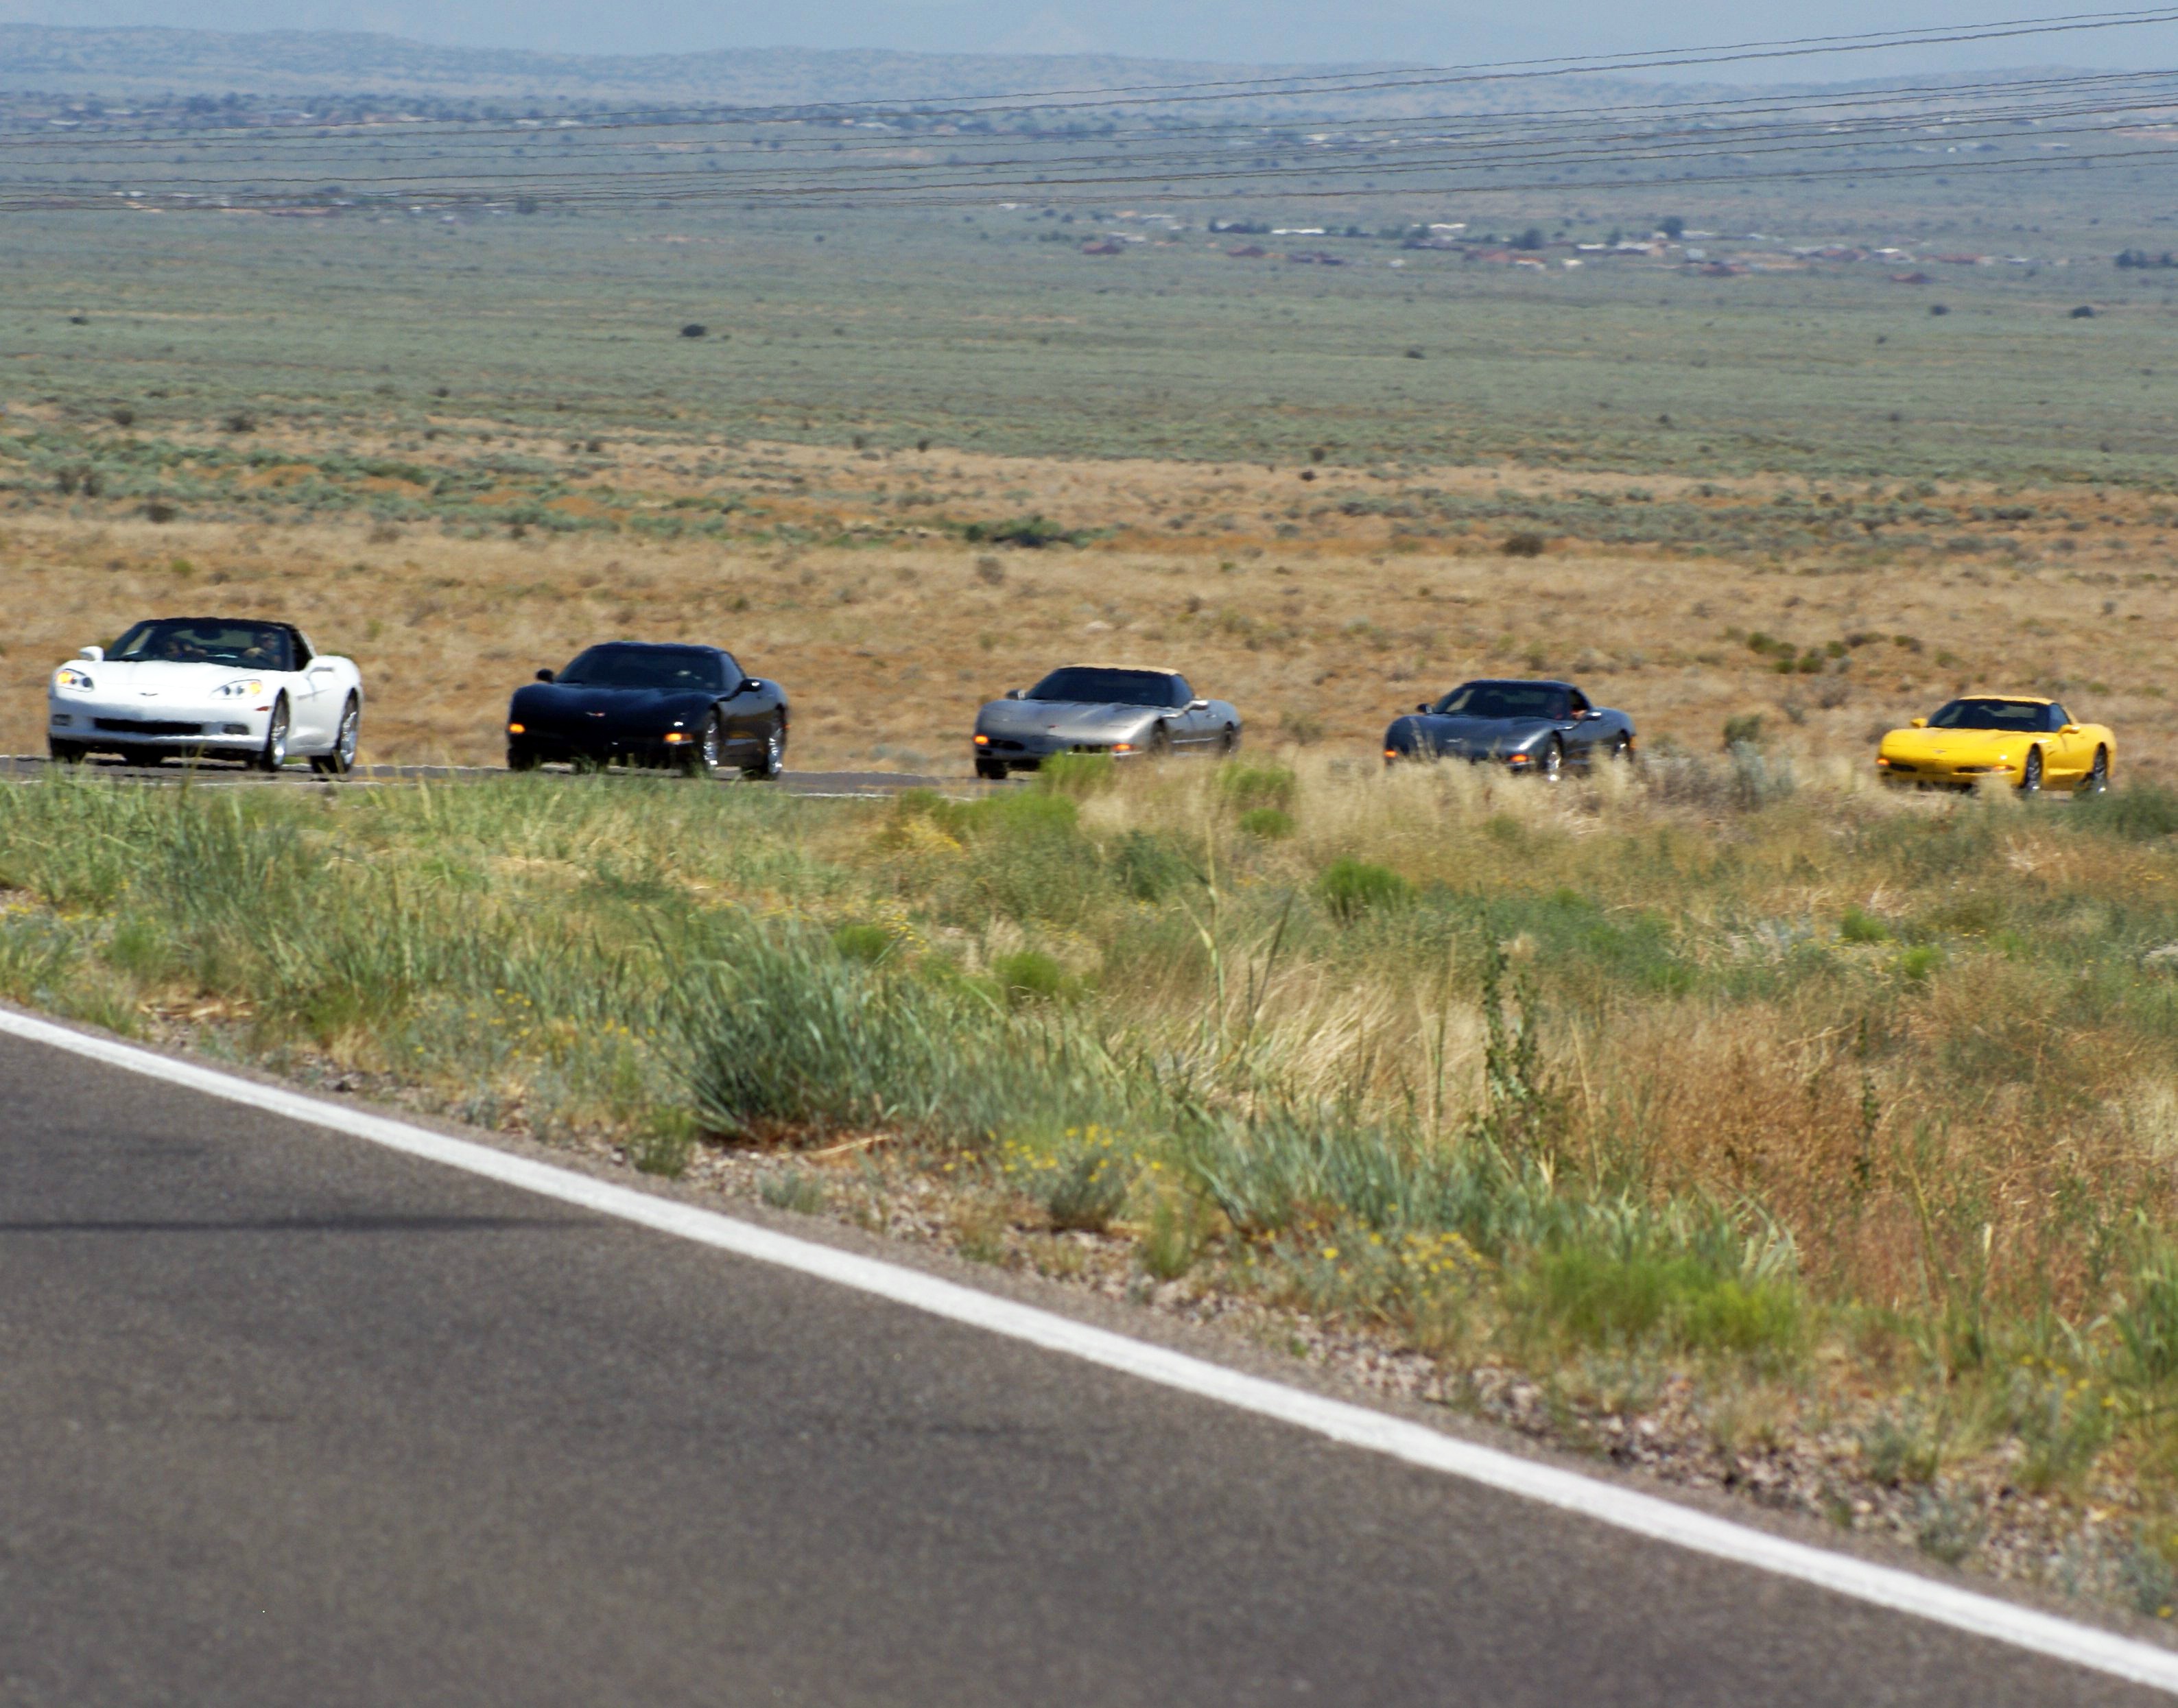
landscape, outdoor, road, street, car, prairie, automobile, desert, highway, drive, auto, plain, new mexico, road trip, cruise, power, grassland, infrastructure, performance, chevrolet, chevy, corvette, safari, ecosystem, albuquerque, steppe, rural area, vette